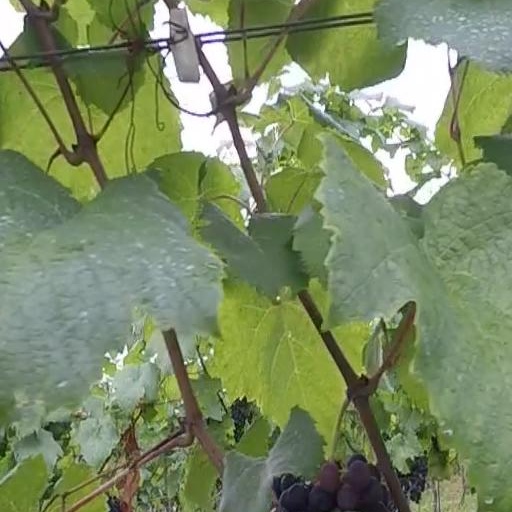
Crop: grape